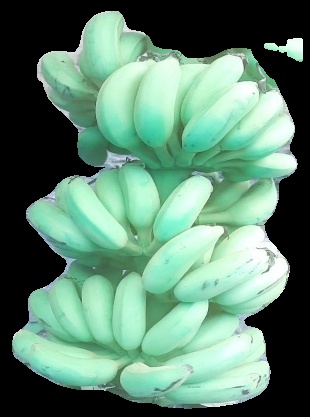
Variety: elakki-bale
Grade: grade2